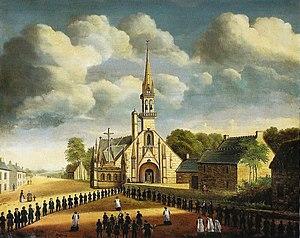
Dominique-Marie Dupé
Confort-Meilars [kɔ̃fɔʁ mεjaʁ] est une commune française du Cap Sizun dans le département du Finistère, en région Bretagne.
Pont-Croix [pɔ̃kʁwa] est une commune française, située dans le département du Finistère en région Bretagne.